Phosphetane

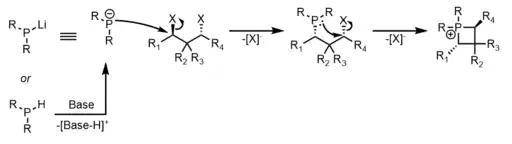
Alkylation/cyclization synthesis from phosphines

Similar syntheses from P(V) compounds are known but are far rarer due to their relative inefficiency and unpredictability. This preparation features the in situ formation of a Grignard reagent, followed by intramolecular addition/cyclization to a phosphine oxide, all on an n-propyl backbone. This was the method employed by Kosolapoff and Struck in the first synthesis of a phosphetane. The general mechanism is seen below: